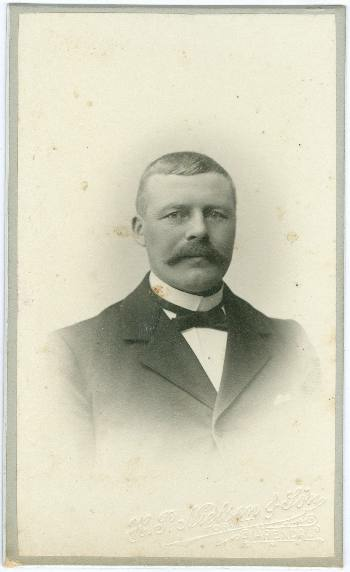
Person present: No